Hermann Lungkwitz

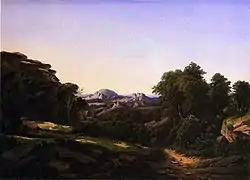
"Enchanted Rock near Fredericksburg", 1864, oil on canvas, (dimensions and collection unknown).

In 1850, the Lungkwitz and Petri families emigrated to the United States, landing first in New York City. They migrated to Wheeling, West Virginia, but decided on the destination of Texas in 1851.